Darwin Joston

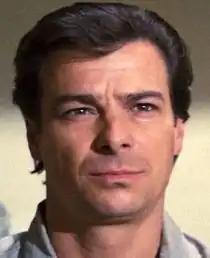
Joston in "Assault on Precinct 13",

Francis Darwin Solomon (December 9, 1937 – June 1, 1998) was an American actor known professionally as Darwin Joston (sometimes credited as Darwin Jostin during the early years of his career). Joston began his career as a New York stage actor, and he appeared in many popular television shows during the 1960s, early 1970s, and mid-1980s, but he is best known for his performances in independent films that later achieved cult status, particularly "Assault on Precinct 13".